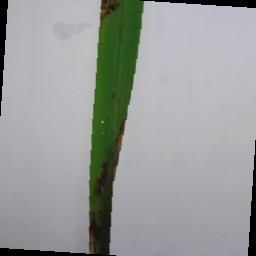
Label: Rice___Brown_Spot